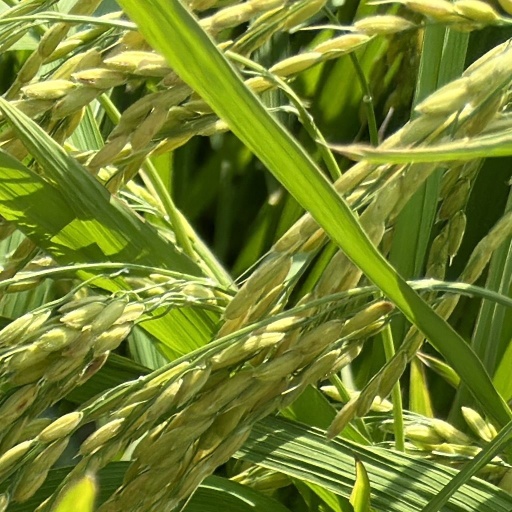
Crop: rice